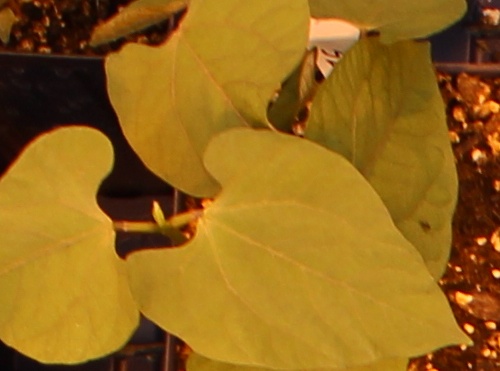
Label: Blackbean